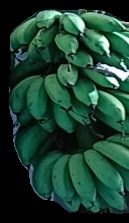
Variety: rasbale
Grade: grade2